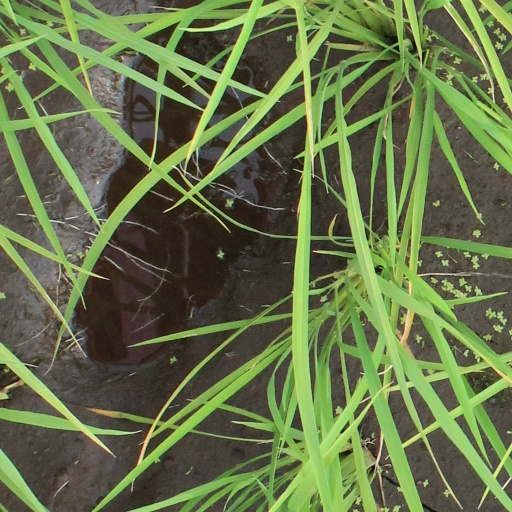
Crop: rice